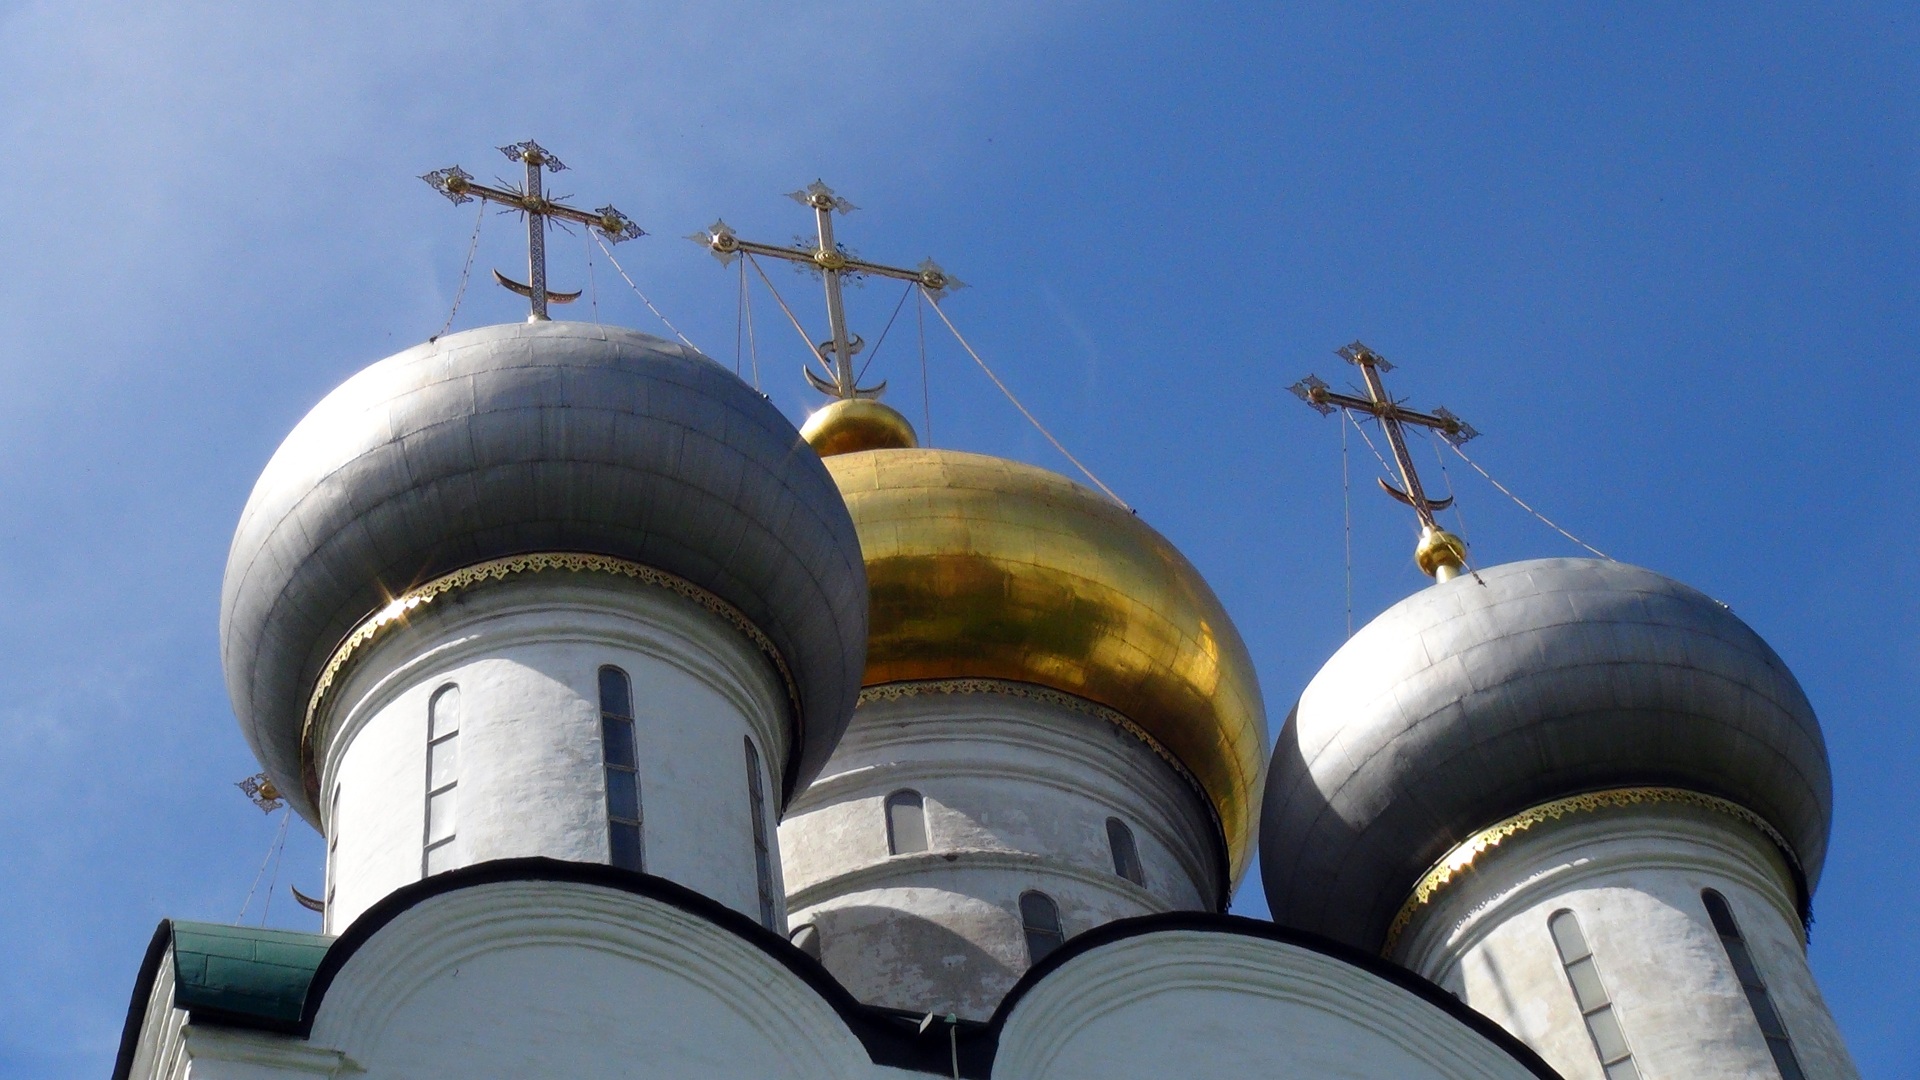
city, blue, moscow, dome, russia, novodevichy, man made object, atmosphere of earth